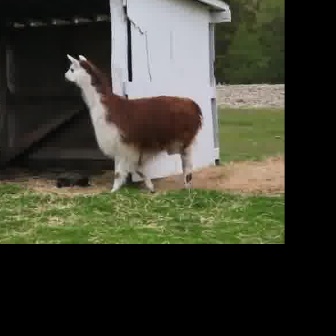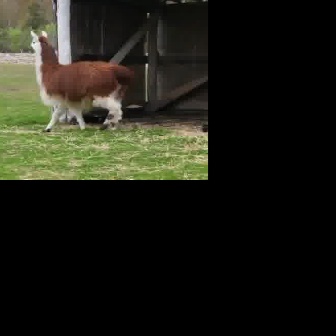
  Please identify the target specified by the bounding box [62,51,202,191] in the first image and locate it in the second image. Return the coordinates in [x_min,y_min,x_max,y_max] format.
Answer: [28,29,131,131]